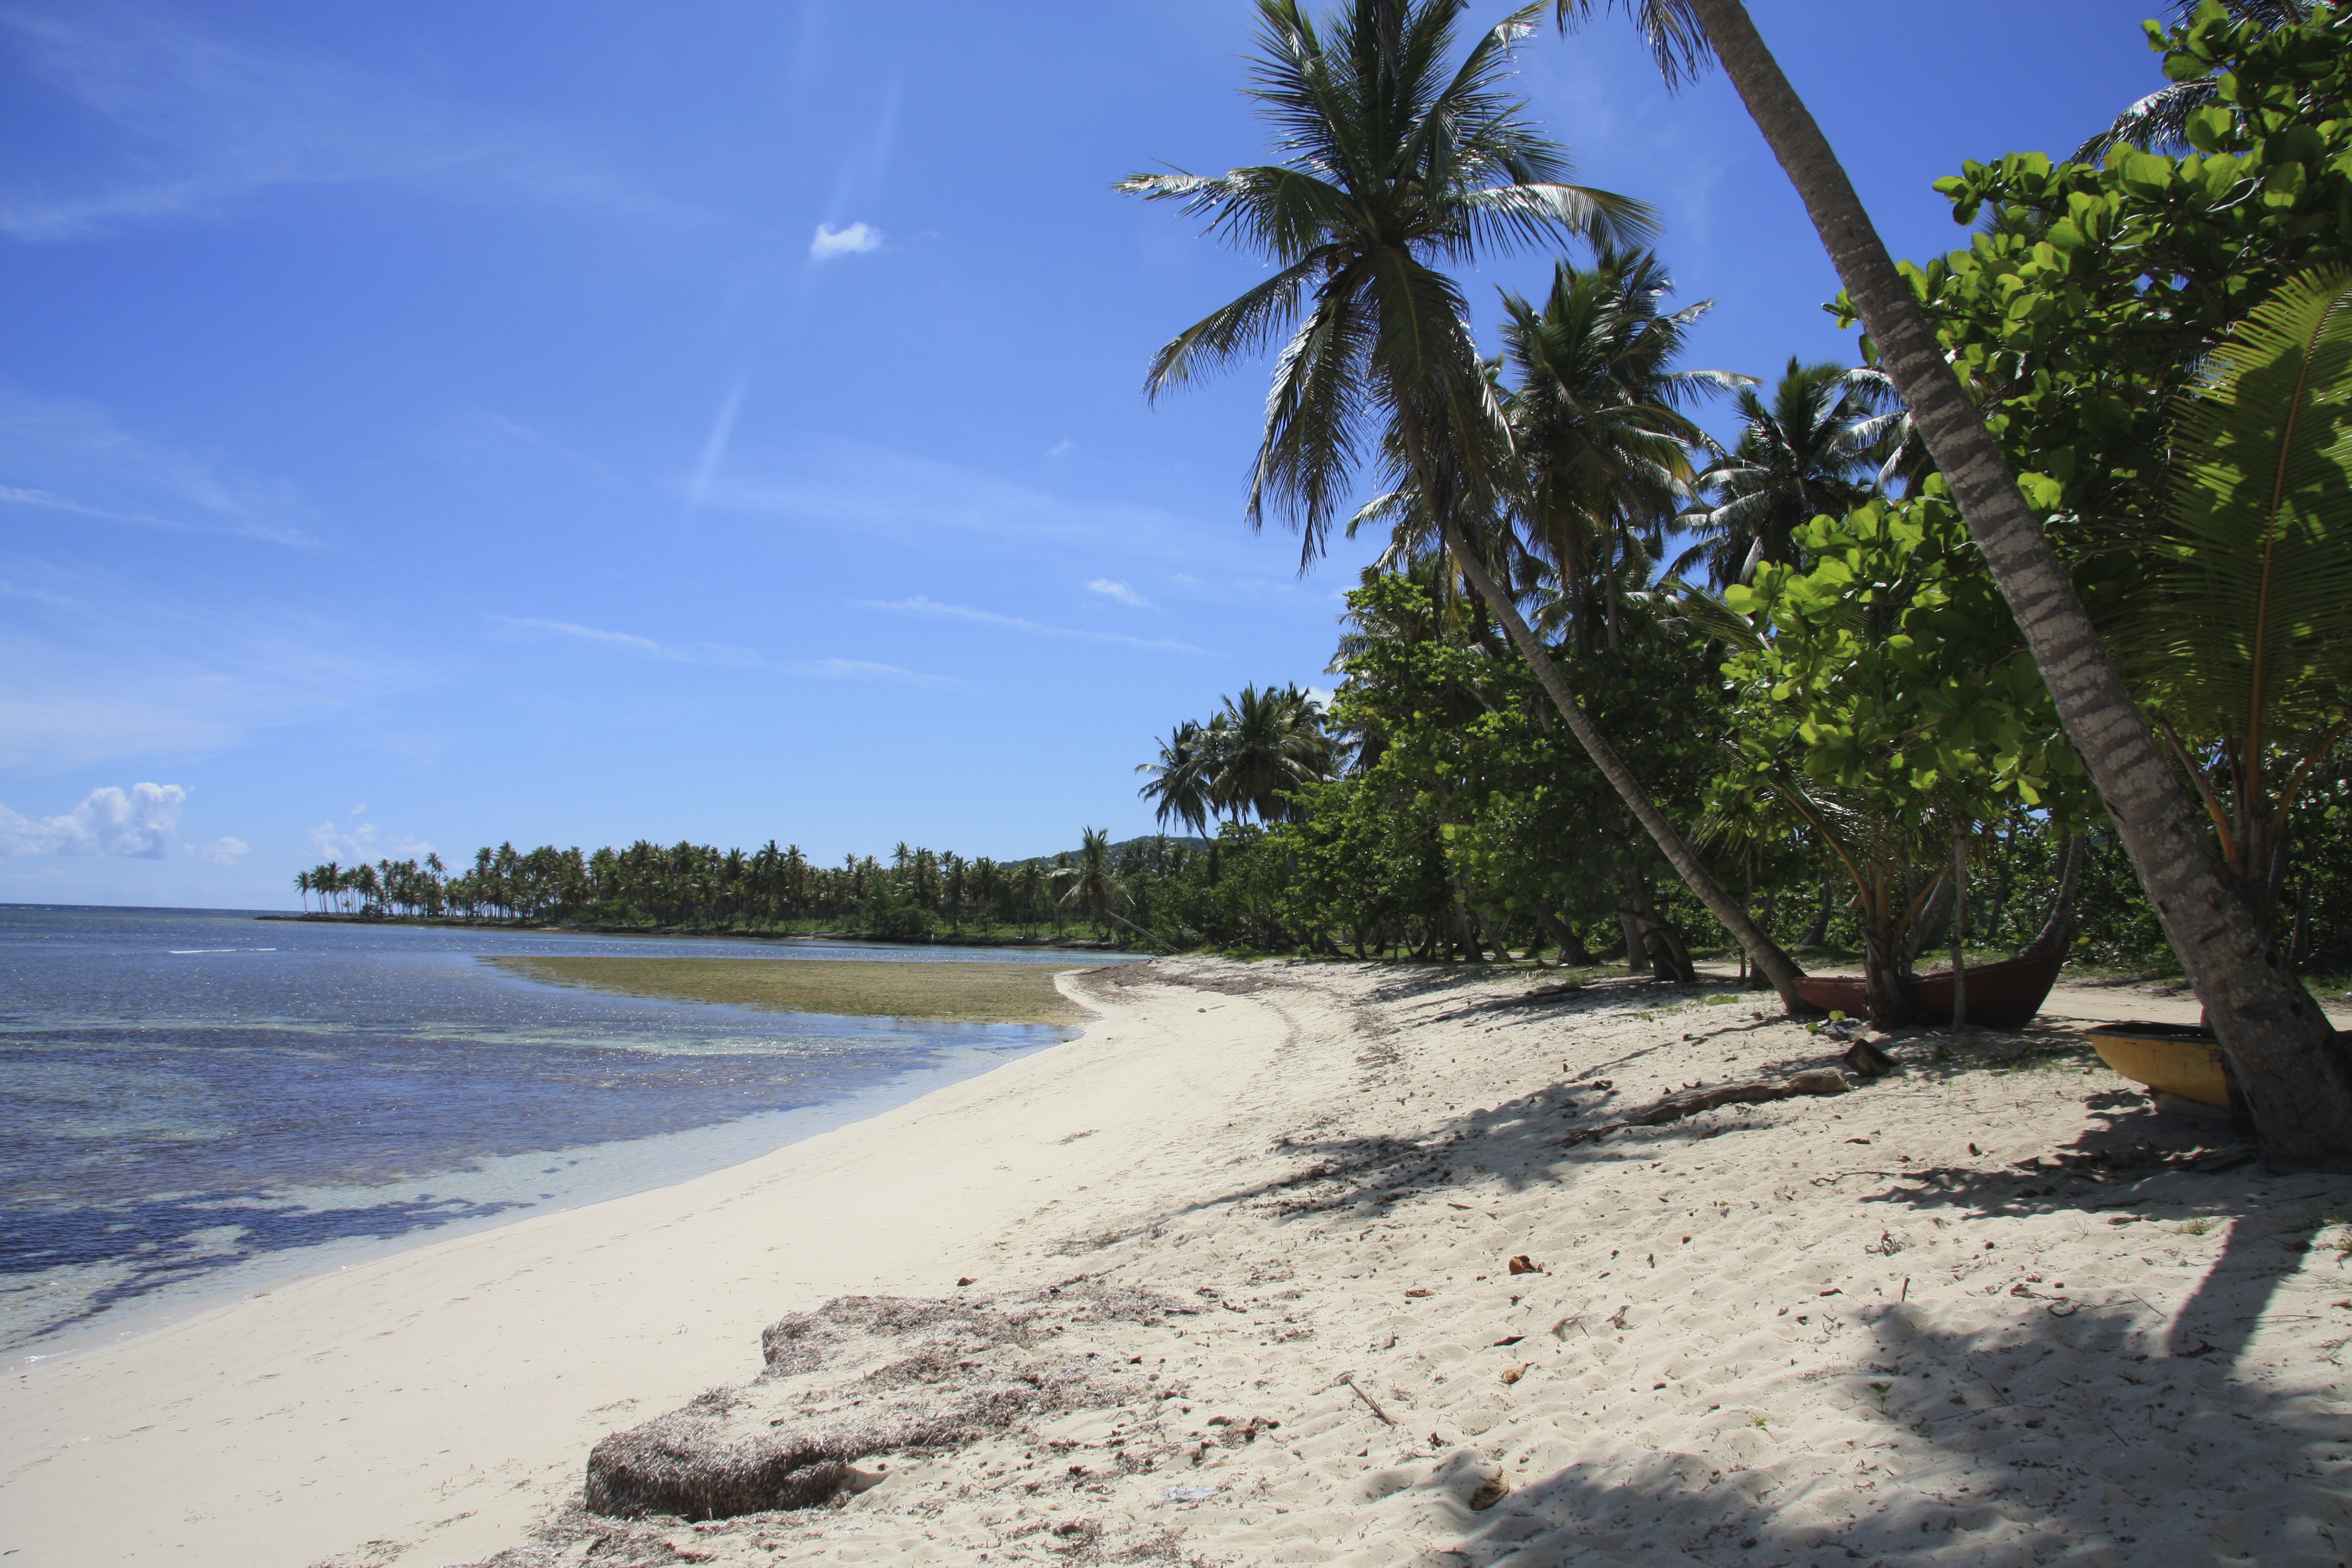
beach, landscape, sea, coast, water, nature, sand, ocean, shore, summer, vacation, lagoon, bay, island, body of water, caribbean, tropics, arecales